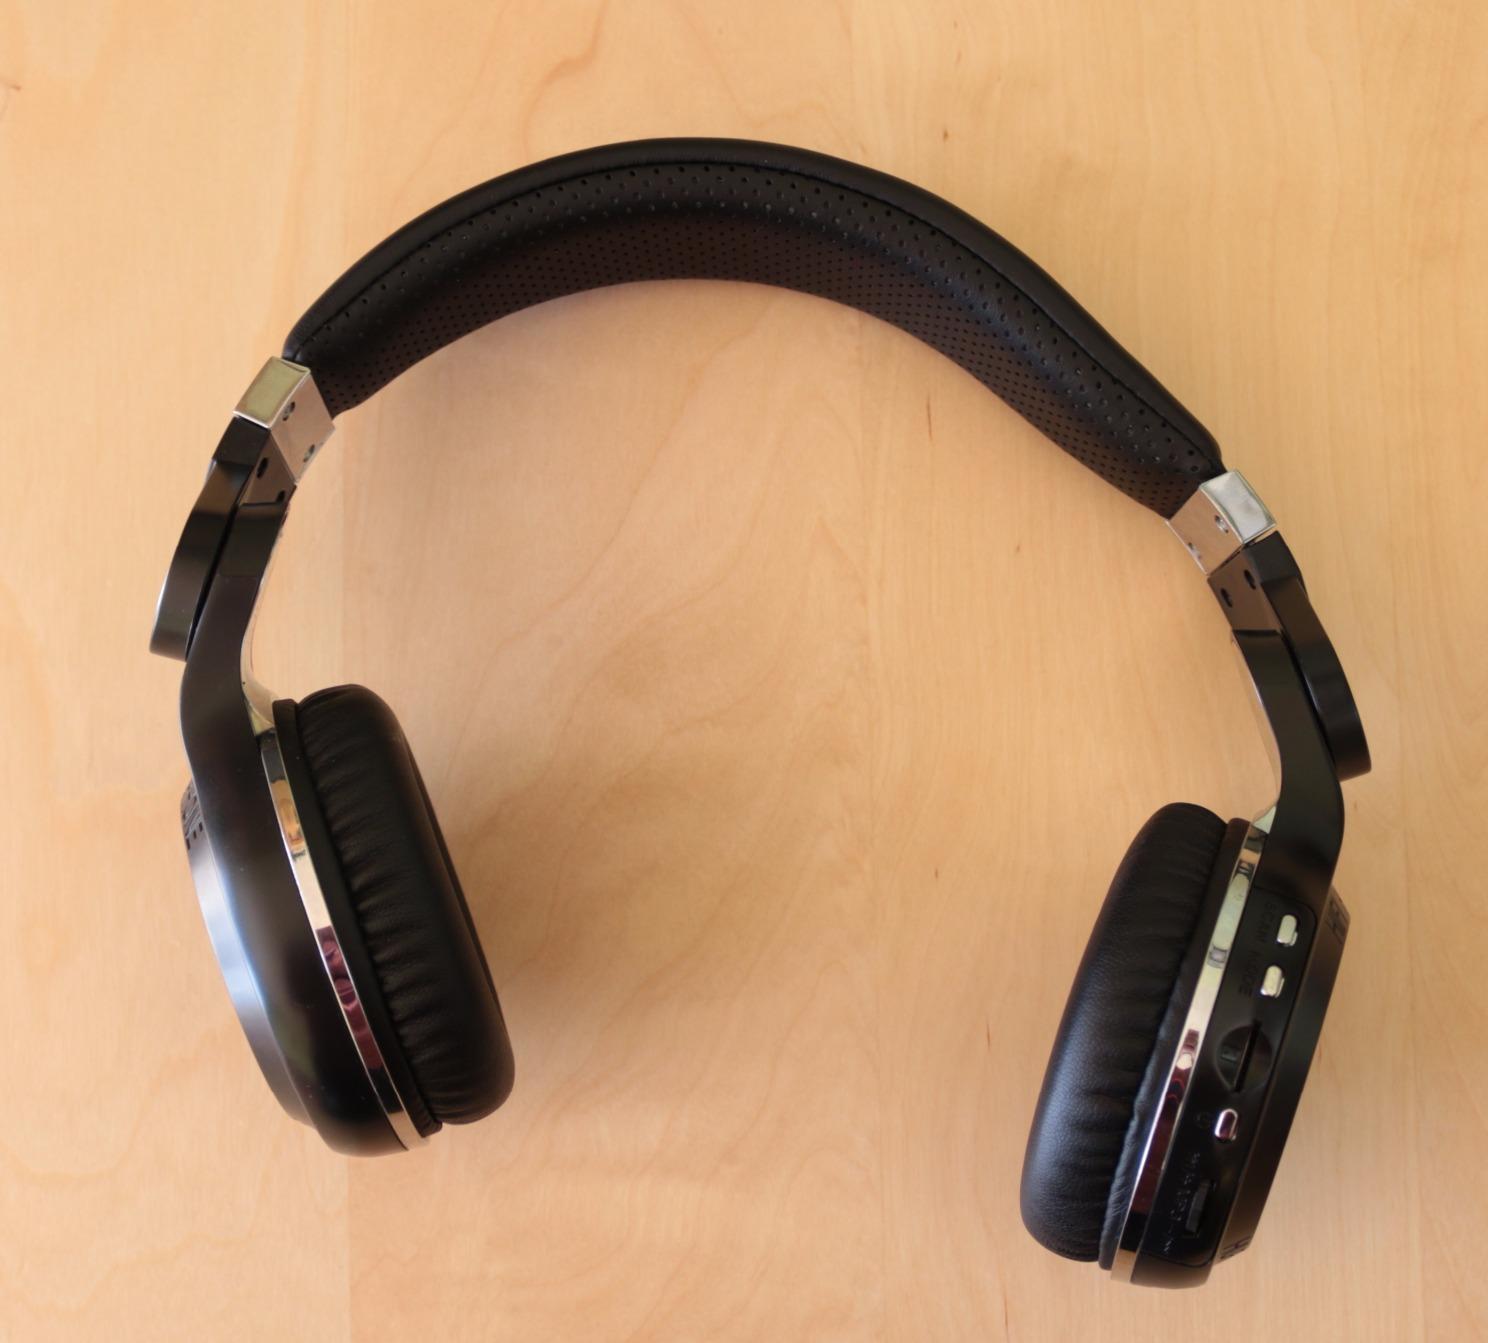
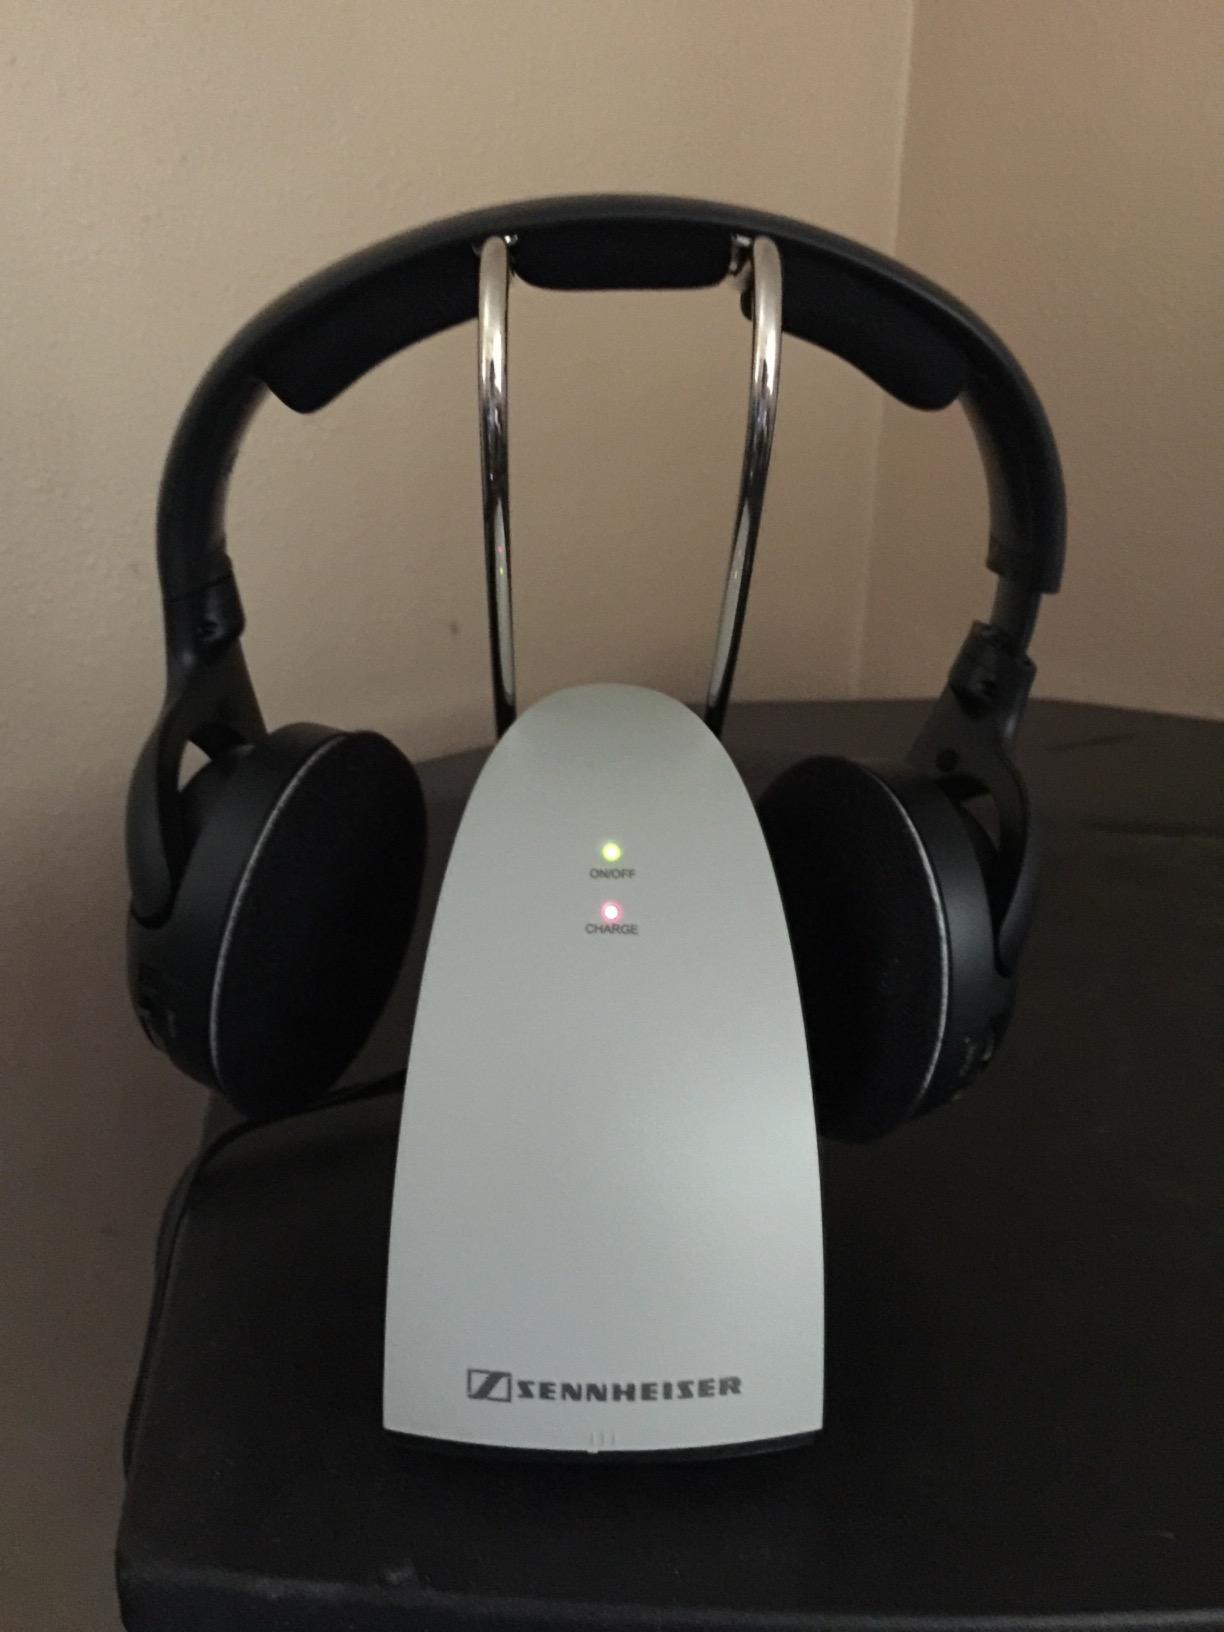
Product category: headphones
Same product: no